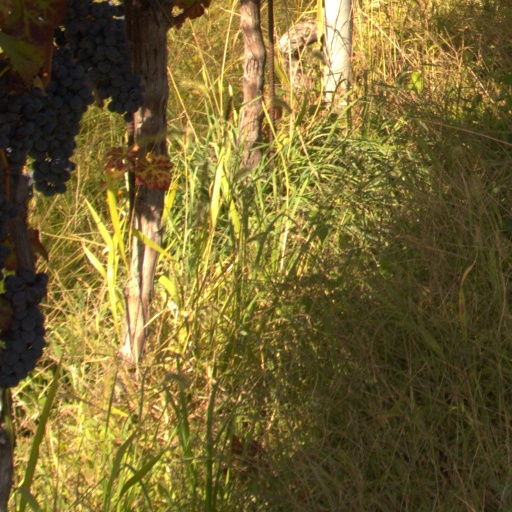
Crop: grape